Hank Greenberg

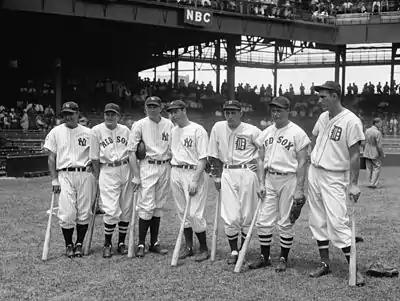
Seven of the American League's 1937 All-Star players, from left to right: Lou Gehrig, Joe Cronin, Bill Dickey, Joe DiMaggio, Charlie Gehringer, Jimmie Foxx, and Greenberg. All seven would eventually be elected to the Hall of Fame.

A prodigious home run hitter, Greenberg narrowly missed breaking Babe Ruth's single-season home run record in 1938, when he hit 58 home runs, leading the league for the second time. That year, he had 11 games with multiple home runs, a new major league record. Greenberg matched what was then the single-season home run record by a right-handed batter, (Jimmie Foxx, 1932); the mark stood for 66 years until it was broken by Sammy Sosa and Mark McGwire in 1998. It remained the AL single season record by a right handed hitter until Aaron Judge surpassed it in 2022. Greenberg also had a 59th home run washed away in a rainout. It has been long speculated that Greenberg was intentionally walked late in the season to prevent him from breaking Ruth's record, but Greenberg dismissed this speculation, calling it "crazy stories". Howard Megdal has calculated that in September 1938, Greenberg was walked in over 20% of his plate appearances, above his average for the season. Baseball historian Ron Kaplan, while not dismissing antisemitism's role in Greenberg's decreased home run rate, states that there was nothing different in the way Greenberg was pitched to in the final days of the 1938 season.